Rain chain

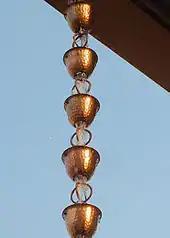
Rain chain with copper cups

Rain chains (or "", literally "chain-gutter") are an alternative to downspouts and are widely used in Japan. Their primary purpose is decorative, turning the flow of rainwater from the gutter into a water feature as it travels downward to a drain or storage container. (Rainwater is sometimes collected for household usage.) They can also be found on temples.